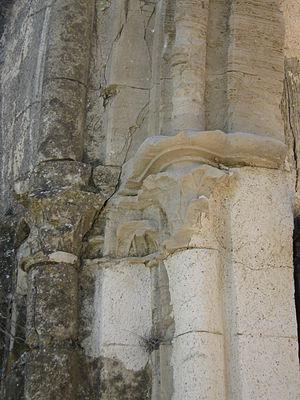
Moulures du portail.
L'église de la Trinité est située au hameau de Boussagues dans la commune de La Tour-sur-Orb, dans les Hauts cantons de l'Hérault en région Occitanie. Elle est datée du début du XIVᵉ siècle.